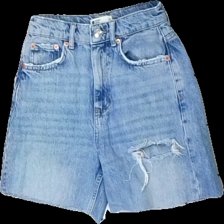
View: front
Type: Jeans
Category: Ladies
Brand: Gina Tricot
Colors: Blue
Material: 100% cott
Cut: Regular
Season: Summer
Trend: Denim
Price range: <50
Recommended usage: Recycle
Description: Jeans from Gina Tricot that has been cut off at the thighs, size 32. Poor condition.